Killer Constable

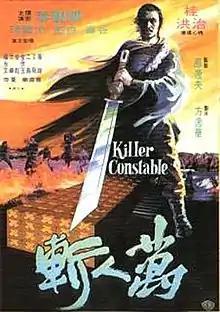
Theatrical release poster

Killer Constable (aka "Karate Exterminators", "Lightning Kung Fu", "Blood Brothers", or "Karate Warrior" ) is a 1980 Hong Kong martial arts-action film directed by Chih-Hung Kwei, starring martial arts star Chen Kuan-tai.